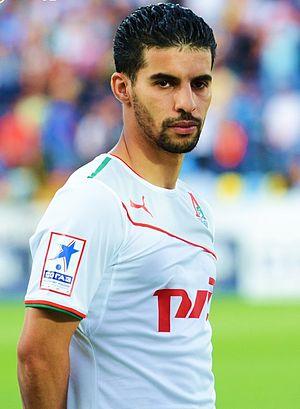
M'Bark Boussoufa dit Mbark Boussoufa, né le 15 août 1984 à Amsterdam, est un footballeur international marocain évoluant au poste de milieu de terrain.